Attilio Bettega

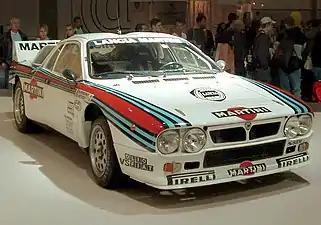
Bettega's Lancia 037.

Bettega was born in Molveno, Trentino. In 1982, he joined the Lancia team driving the Lancia 037 after some years with Fiat. In his Lancia years he gained four podium finishes in rallies counting towards the World Rally Championship. His last podium was also his most successful one, driving his Lancia to second place at the 1984 Rallye Sanremo.